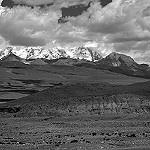
Label: B & W